Sid Boyum

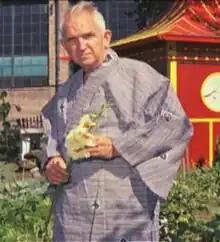
Boyum in an undated photo

Sidney Edward Boyum (1914 – February 22, 1991) was an industrial photographer, sculptor and graphic artist in Madison, Wisconsin, United States. Much of his work falls into the category of outsider art. Boyum is best known for his public sculptures scattered throughout the Schenk-Atwood-Starkweather-Yahara Neighborhood on Madison's east side.